Legion of the Damned (novel)

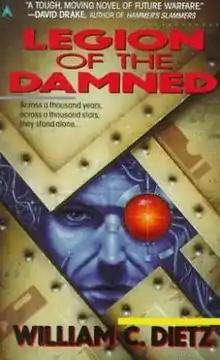
1993 mass market edition (paperback)

Legion of the Damned is the first novel in the Legion of the Damned series by William C. Dietz. Legion of the Damned is a science fiction novel, first published by Ace Books in 1993.